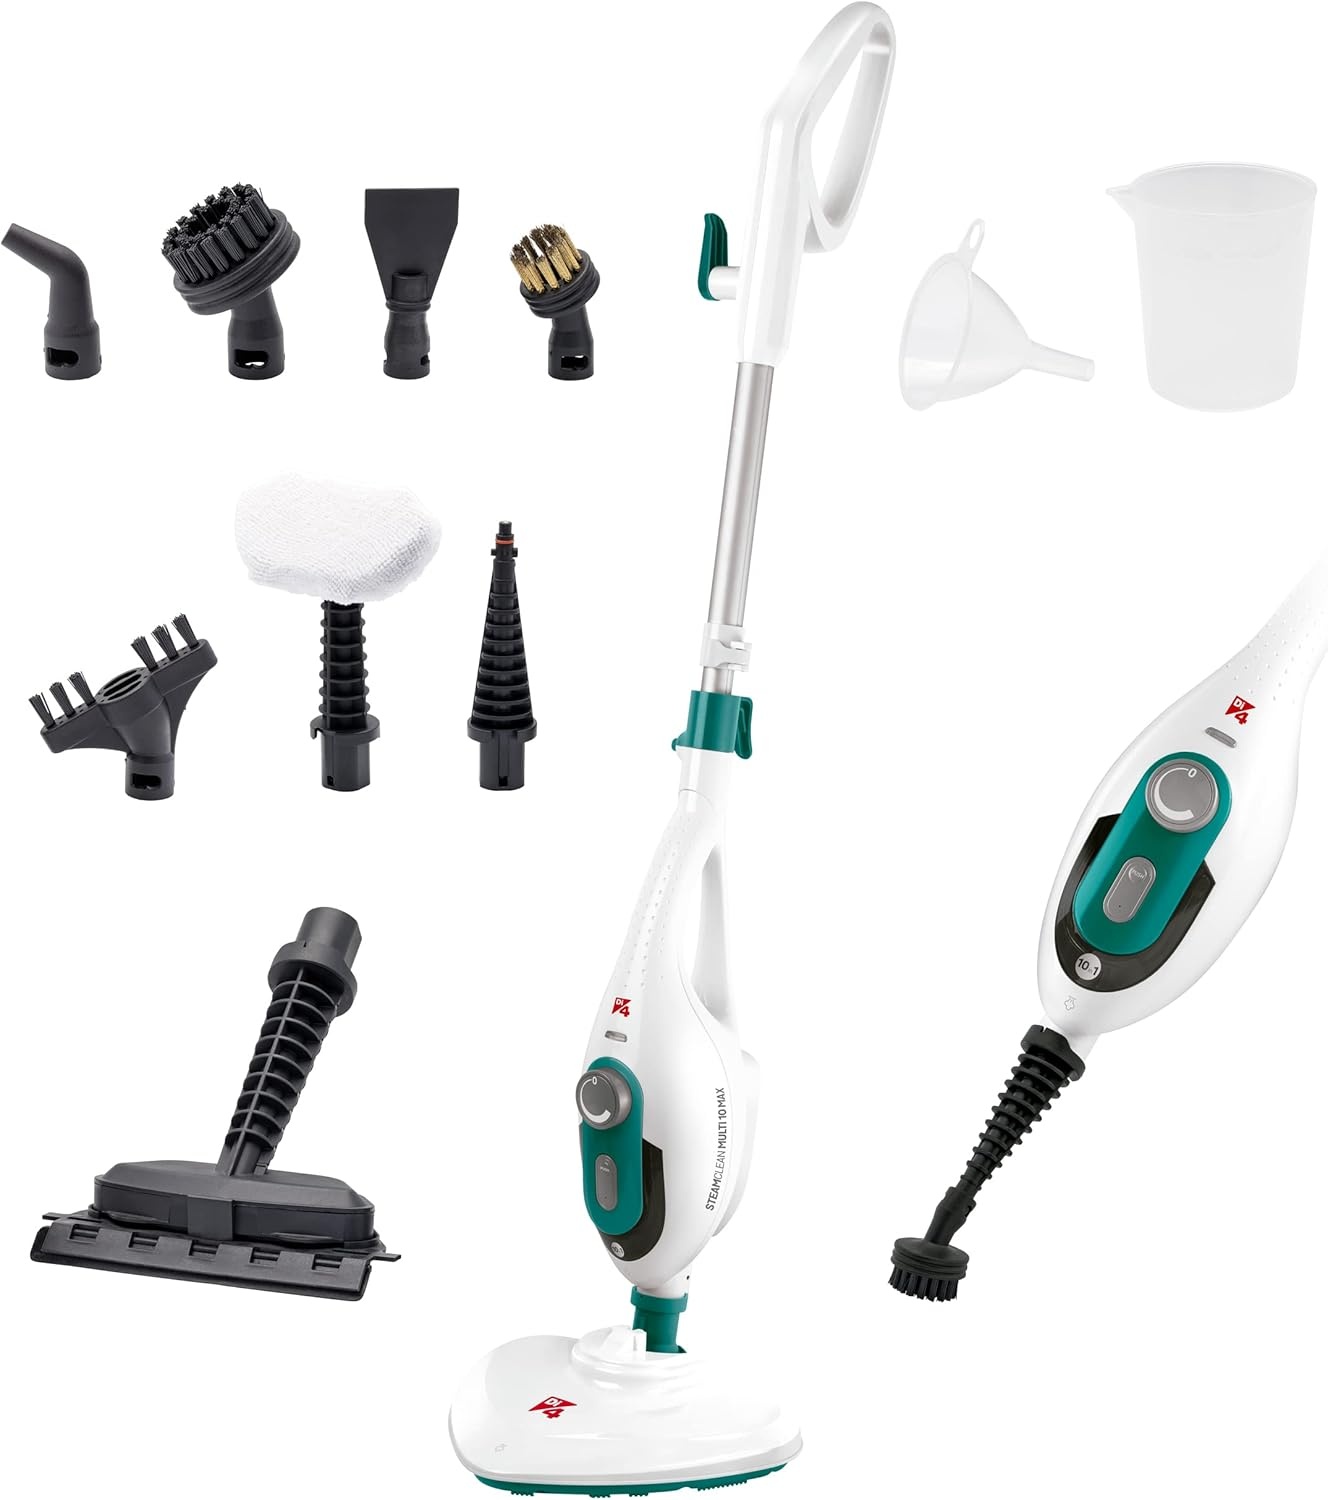
Di4 Steamclean Multi10 Max, Elektrischer Schrubber-Trockner
Produktzustand: A-Ware: Produkt in sehr gutem bis neuwertigen Zustand, Funktionstest bestanden. Originalbeschreibung: Di4 Steamclean Multi10 Max, Elektrischer Schrubber-Trockner, 10-in-1 Multifunktions-Dampfbesen, ausziehbarer Teleskopstiel, Dampfreiniger 1500 W, Weiß Wie alt sind unsere Produkte? Unsere Produkte sind entweder ungebraucht, oder 1 bis maximal 3 Monate alt. Fragen zum Produkt? info@secondhandbz.it oder Anruf an 0471/224549 . Jetzt reservieren, anschauen kommen und vor Ort entscheiden, ob du es kaufen möchtest. Wichtig: Manchmal können Zubehörteile fehlen. Erkundige dich gerne vorab.
Brand: Secondhand Südtirol
Category: Home & Garden > Household Appliances > Floor & Steam Cleaners > Steam Mops > 2-in-1 Steam Mops